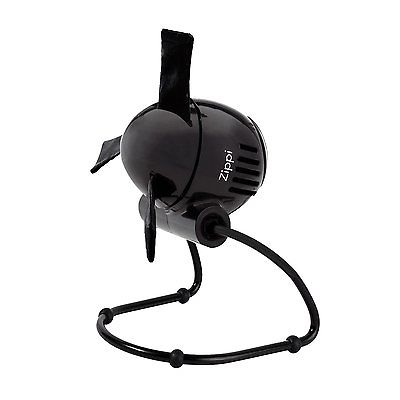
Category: fan